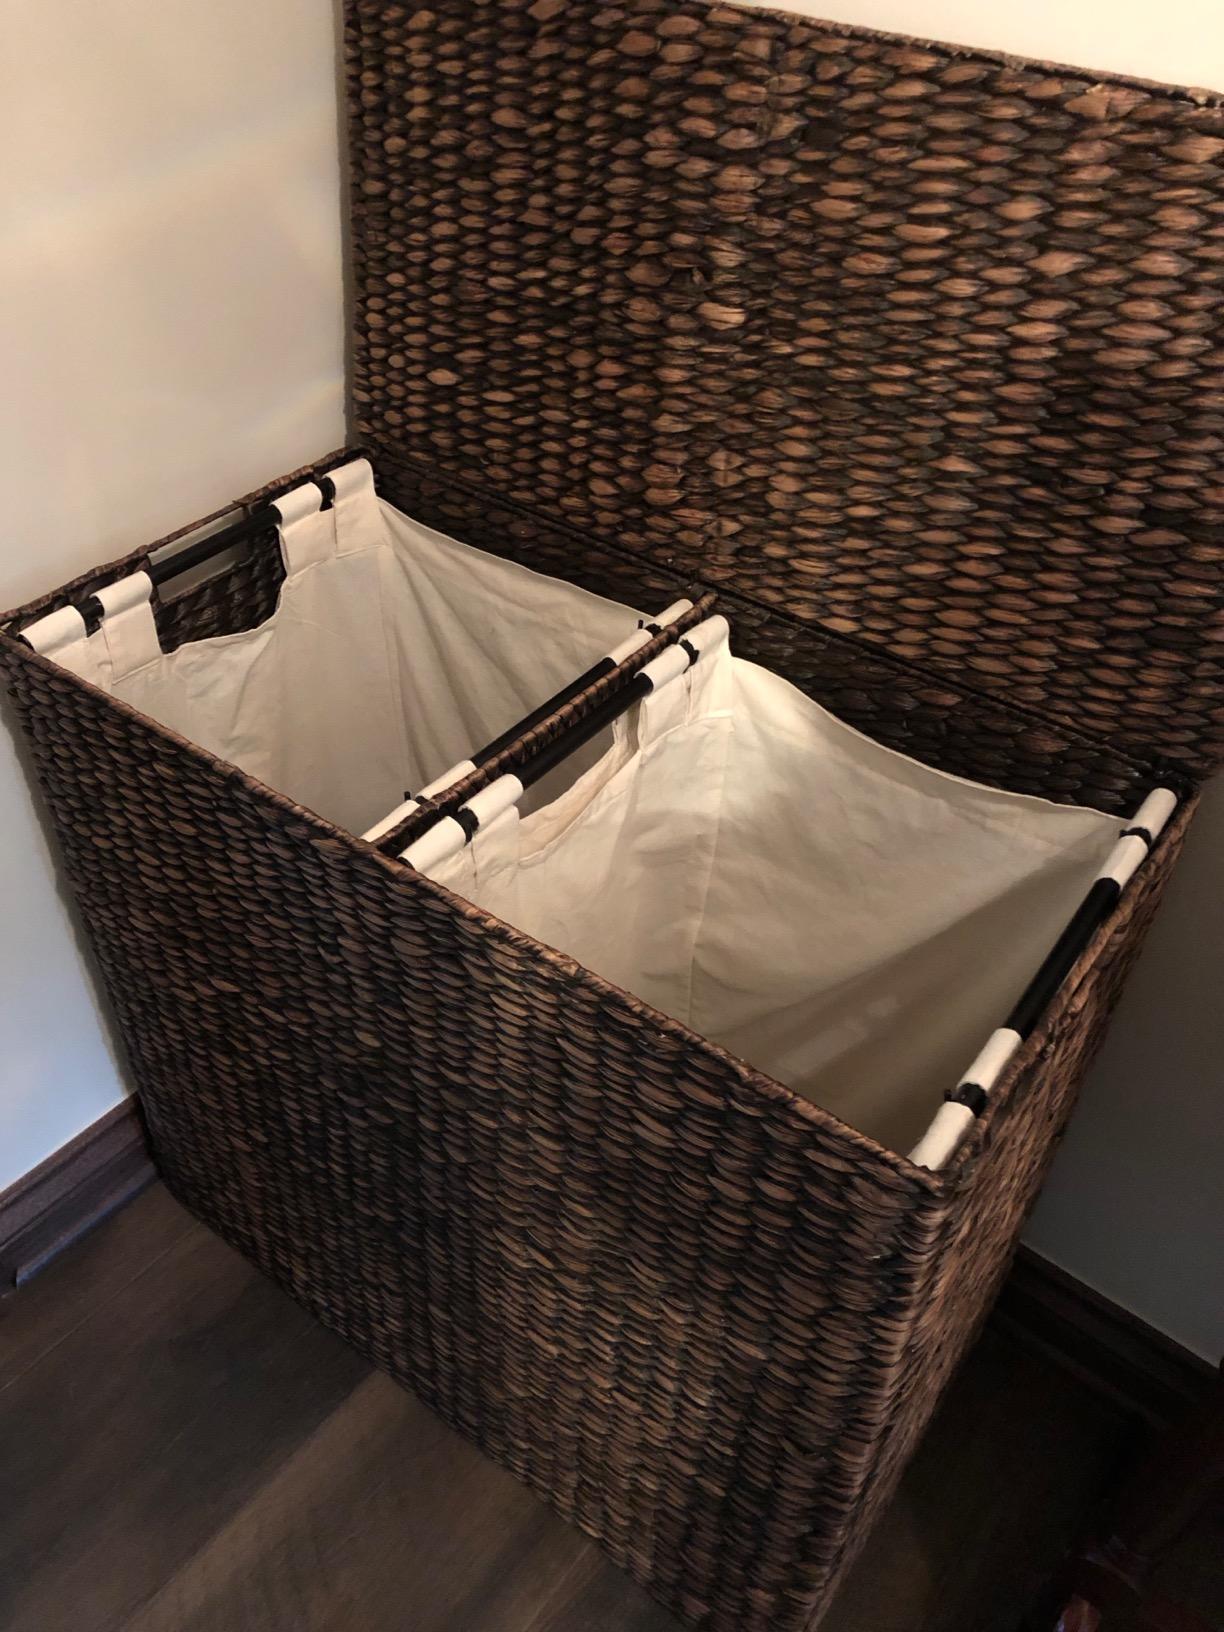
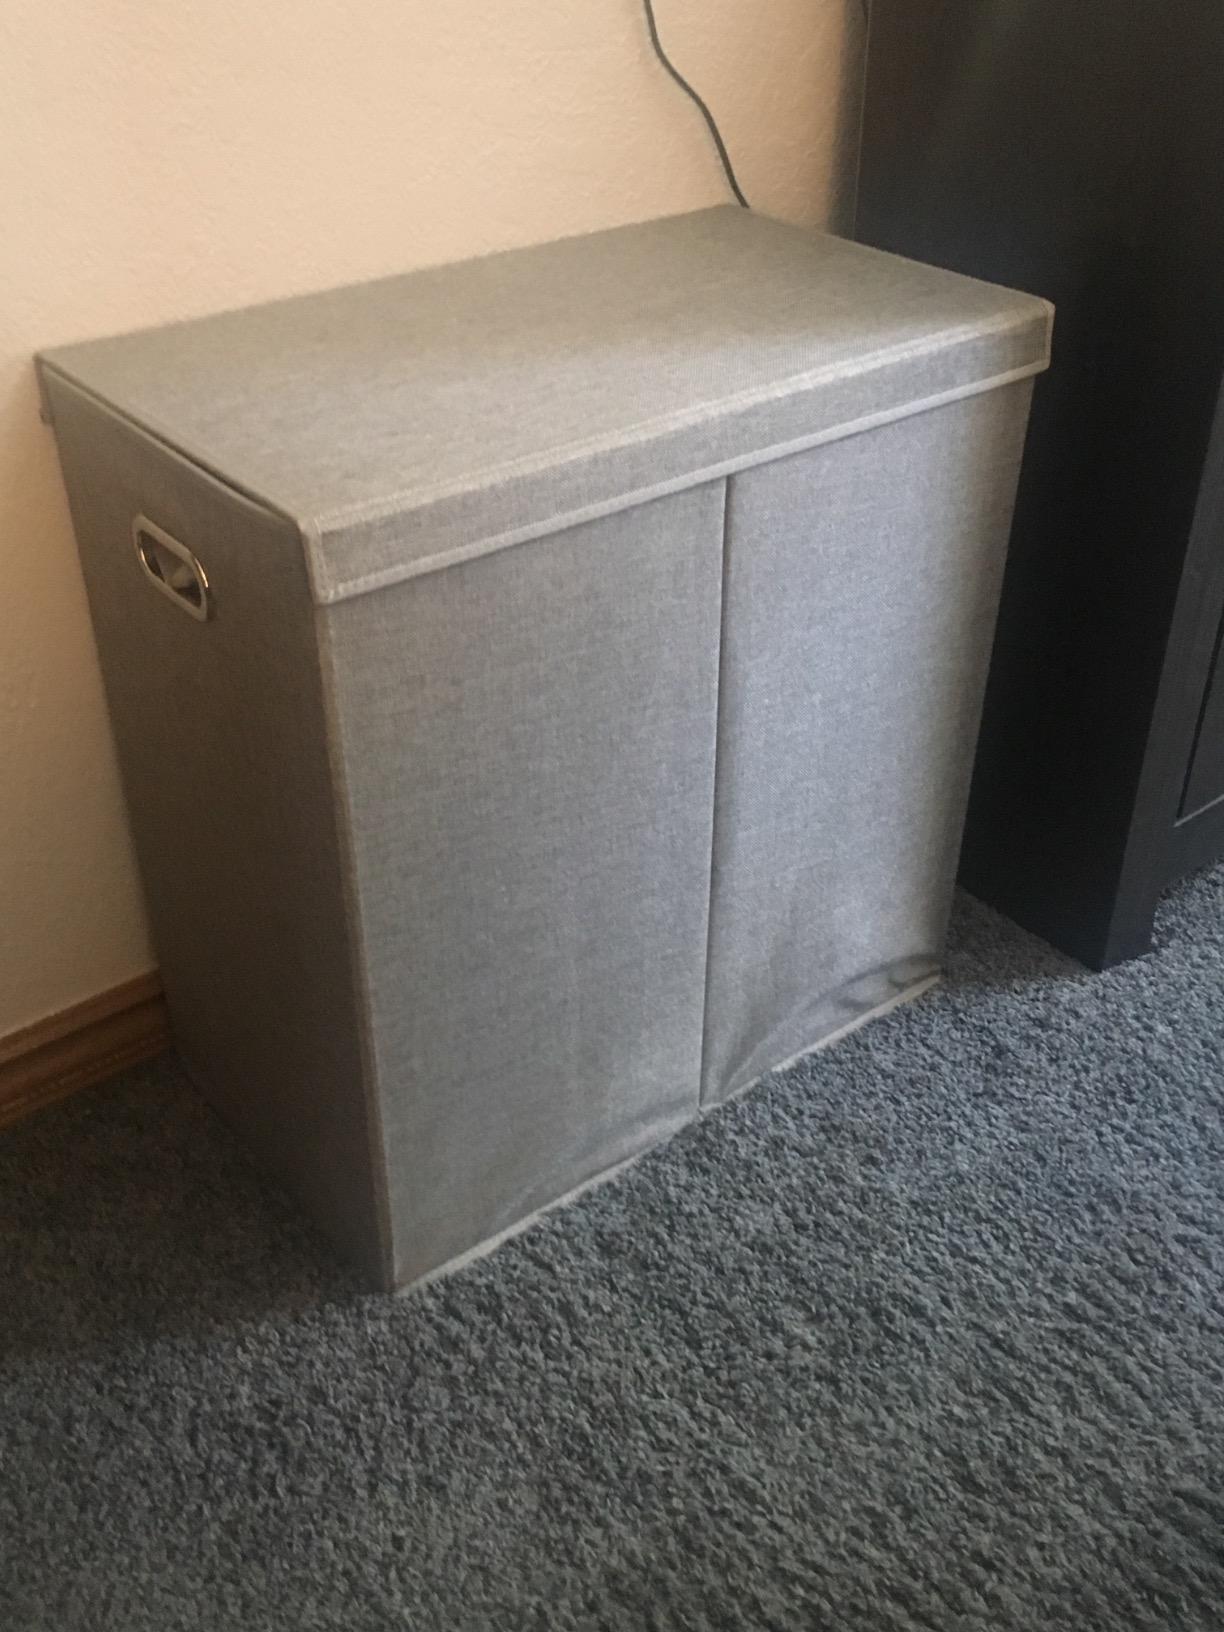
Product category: items_hamper
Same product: no